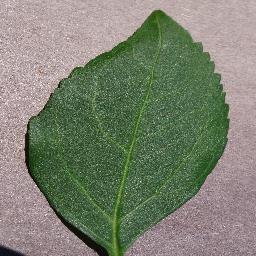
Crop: cherry
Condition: (including_sour)_healthy